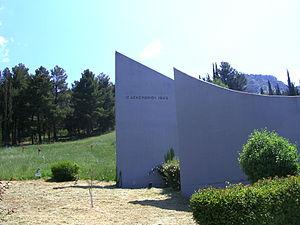
Le massacre de Kalávryta, également appelé l’holocauste de Kalávryta est un crime de guerre nazi perpétré par des membres de la Wehrmacht, le 13 décembre 1943, dans le village de Kalávryta au cours de l’occupation de la Grèce pendant la Seconde Guerre mondiale.